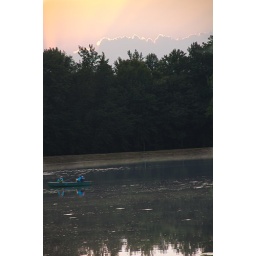
My son and his cousin fishing on the lake in Tennesee